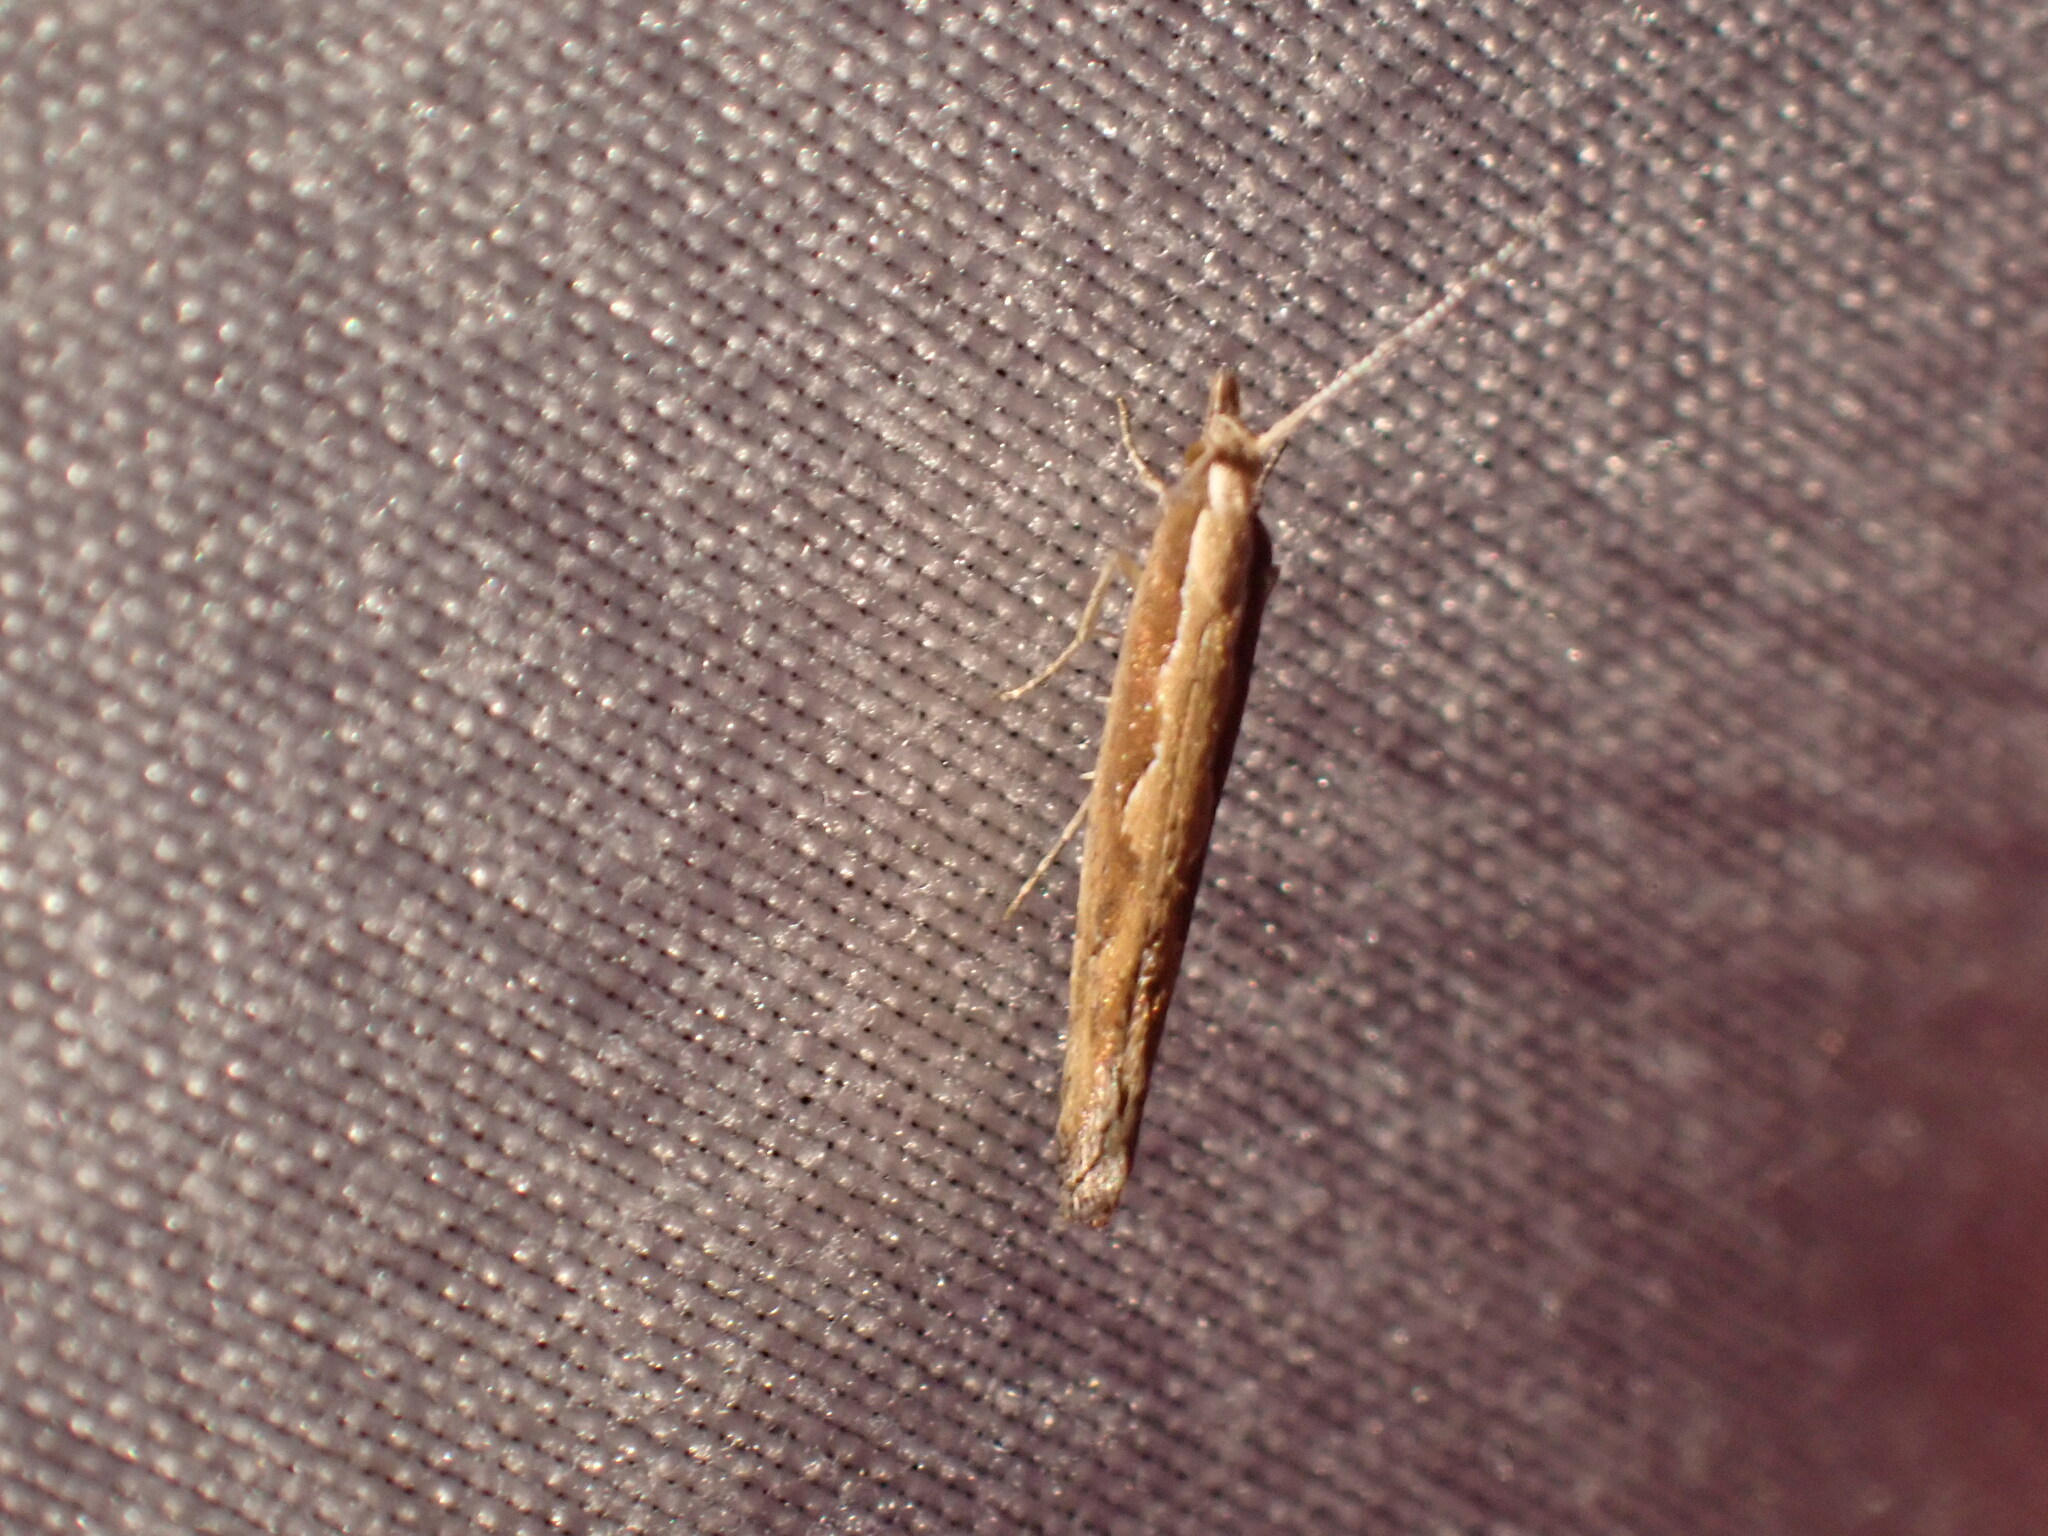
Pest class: diamondback_moth